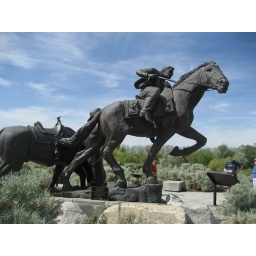
A monument to pony express riders in Salt Lake City.